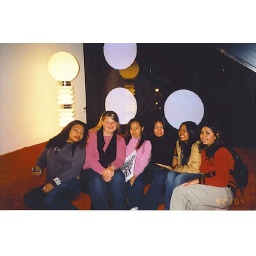
girls in SF 2004 fashions field trip!